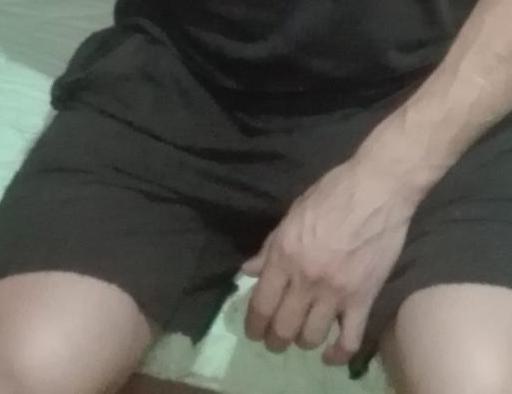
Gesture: no_gesture